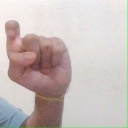
अक्षर: इ